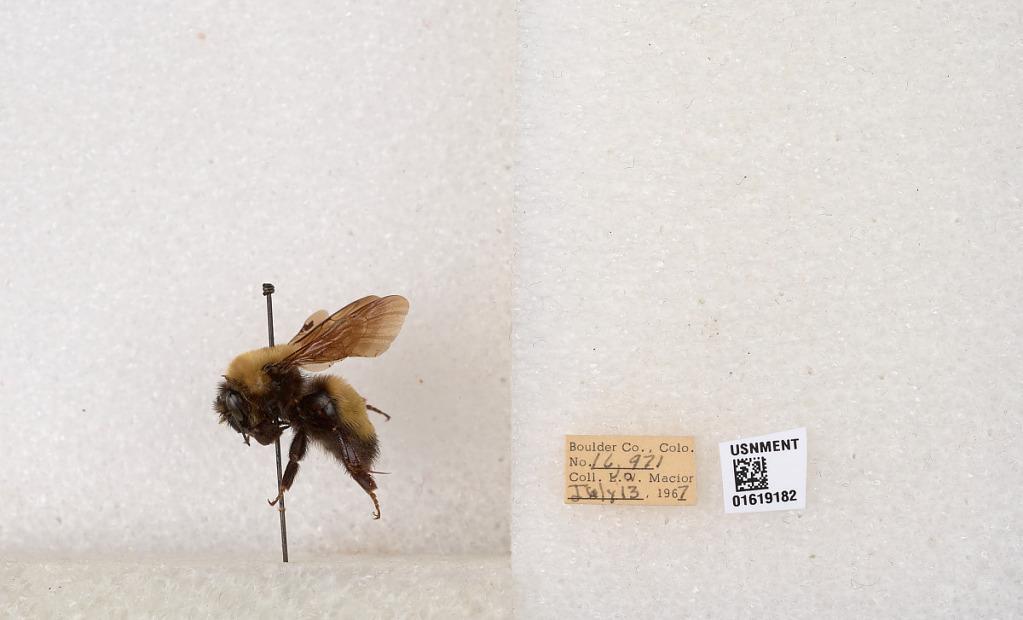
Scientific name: Bombus (Bombus) nevadensis Cresson